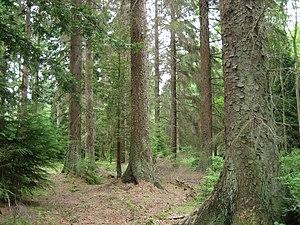
Cette liste des arbres officiels des États-Unis reprend tous les arbres officiels des différents États ainsi que ceux des possessions américaines.